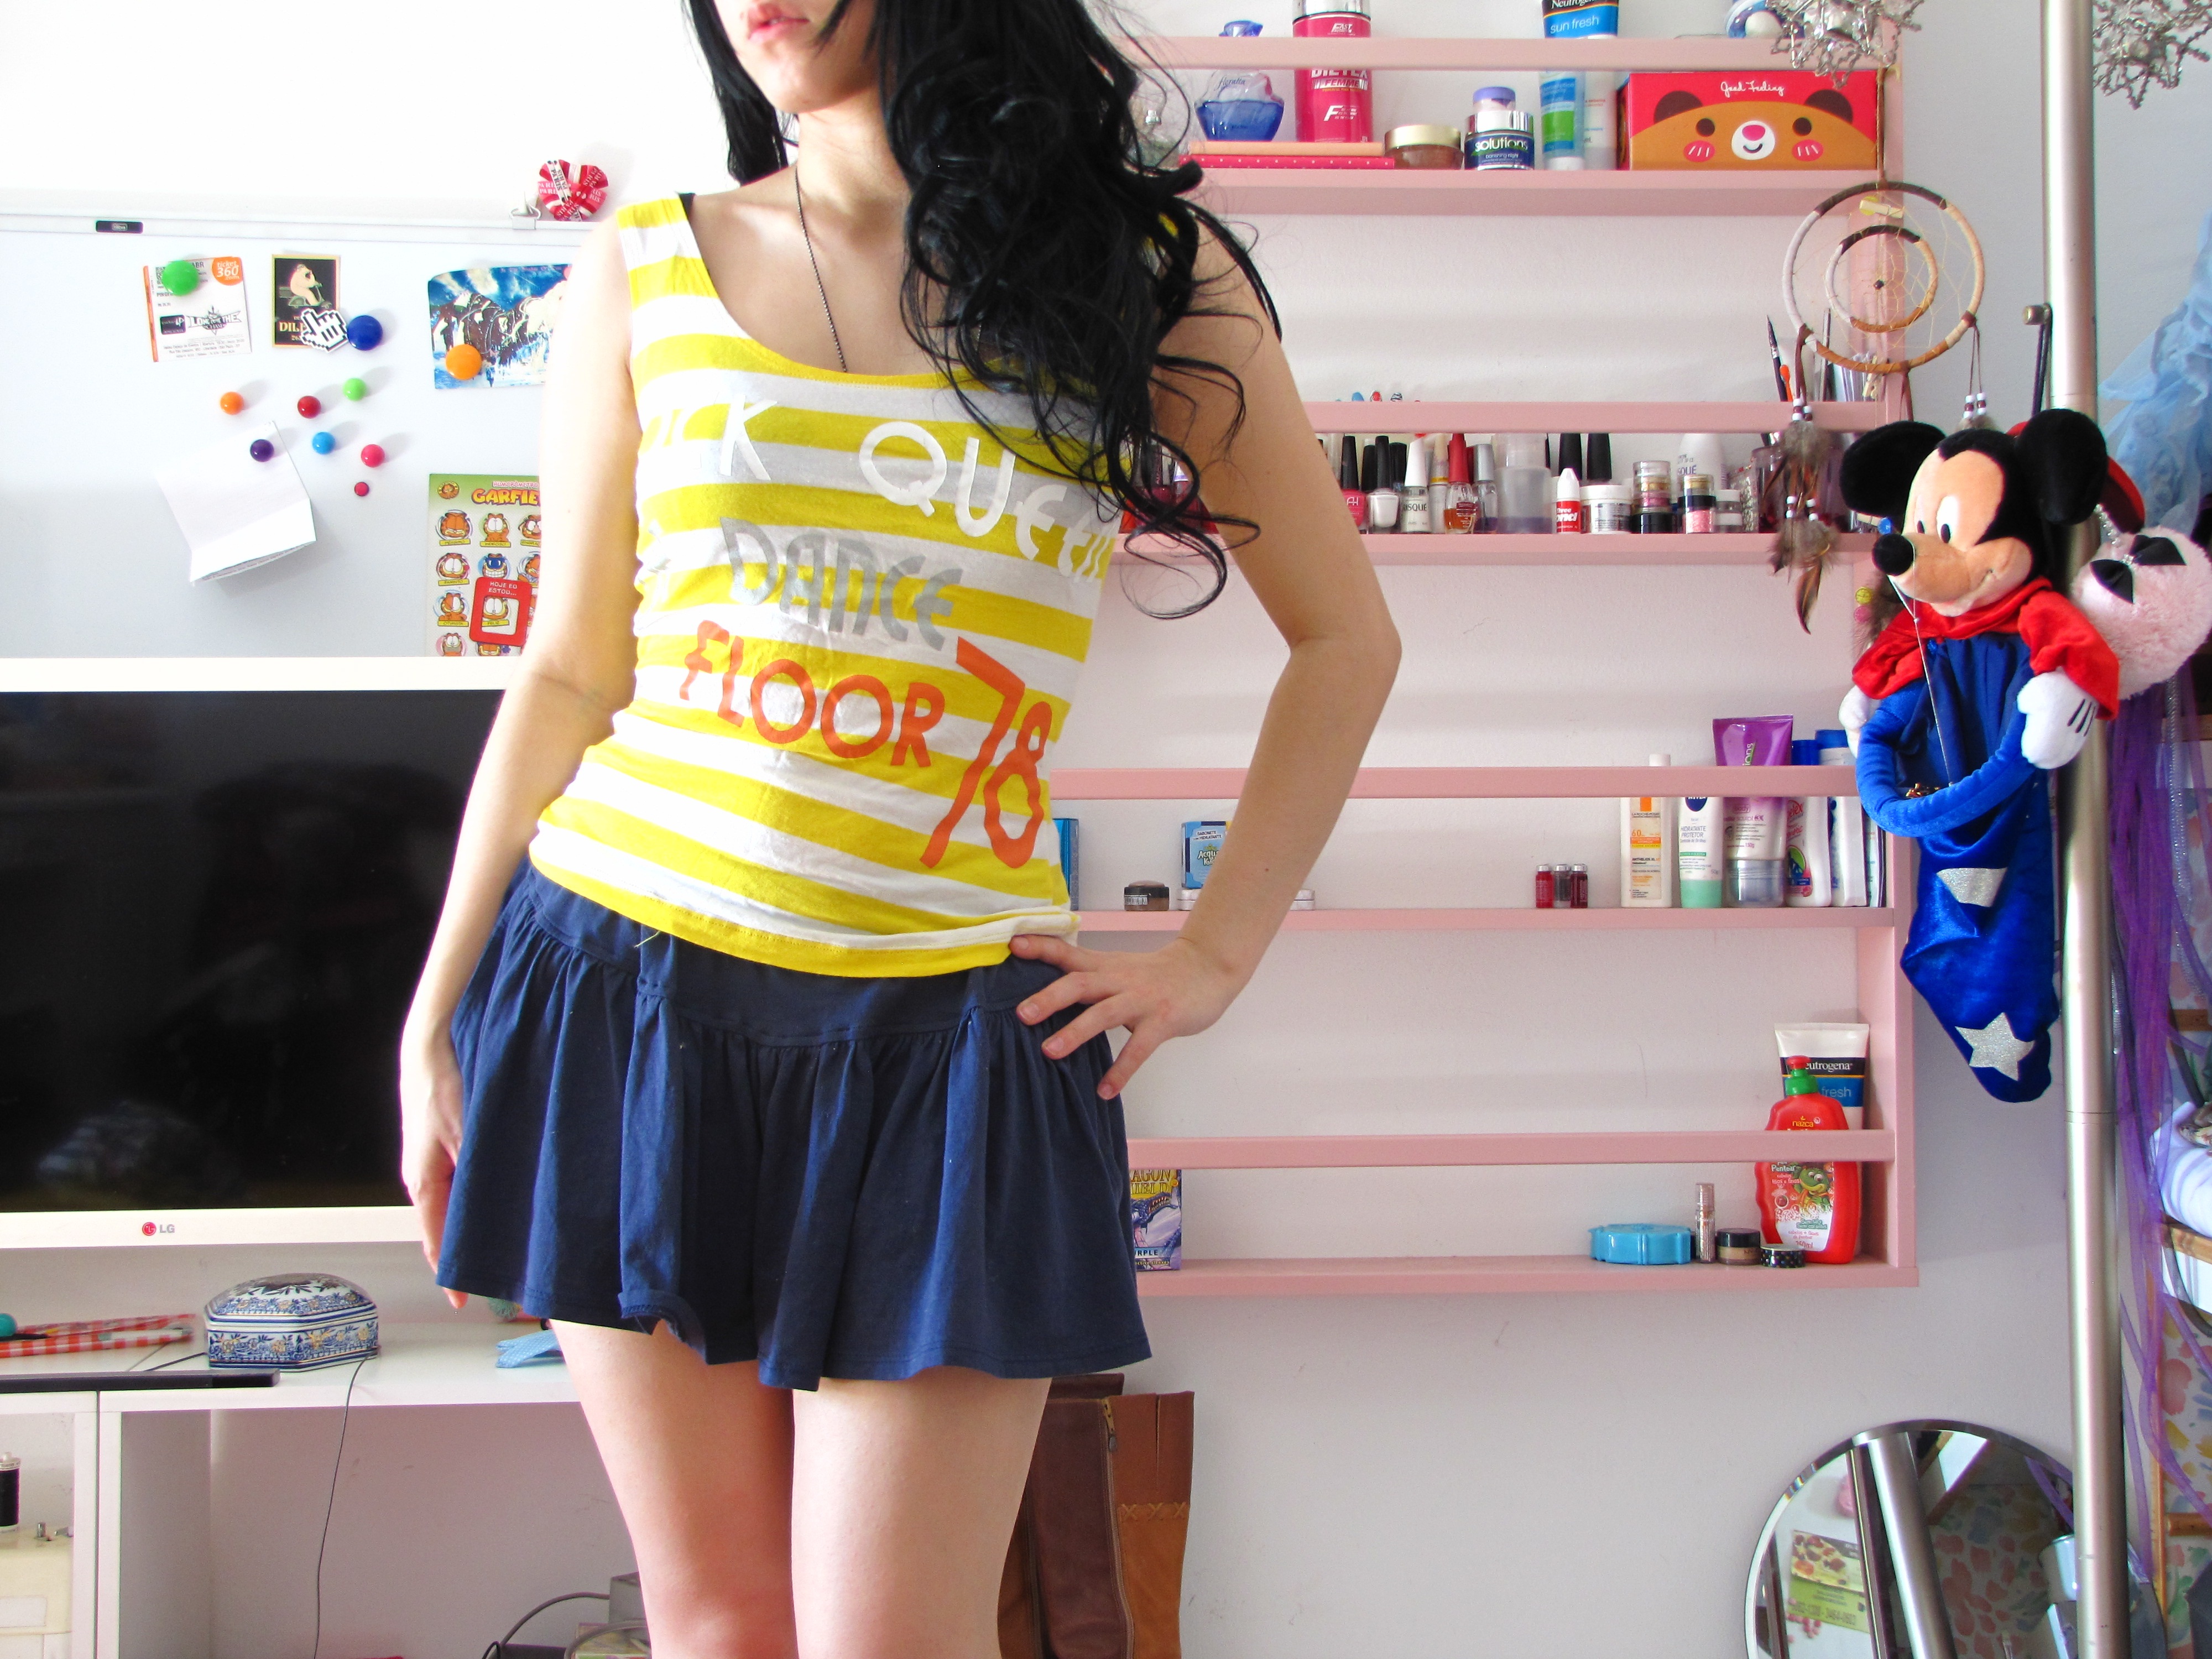
beach, person, girl, hair, white, sweet, cute, summer, female, model, young, human, fashion, clothing, lady, toy, curly hair, hairstyle, smile, striped, caucasian, black hair, fun, happiness, women, legs, little, look, skin, sexy, elegant, skirt, pretty, costume, attractive, elegance, glamour, sensual, sensuality, beauty girl, abdomen, pretty girl, no face, glamour girl, cute girl, sensual woman, fashion woman, women fashion, woman fashion, women elegant, blue skirt, elegant woman, yellow t shirt, woman fashion woman, rock queen